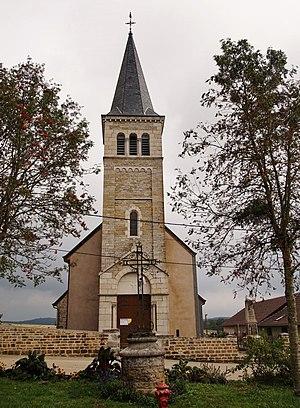
église St Martin
Chilly-sur-Salins est une commune française située dans le département du Jura, en région Bourgogne-Franche-Comté.